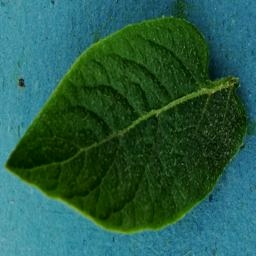
Etiqueta: Sana